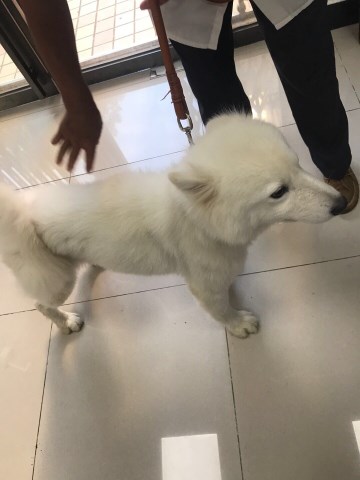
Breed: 2192-n000088-Samoyed